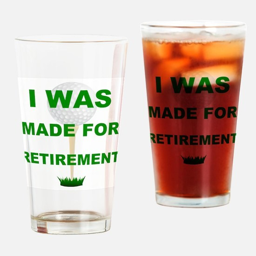
cute be with you drinking glass